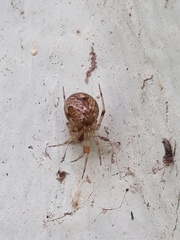
Species: Parasteatoda_tepidariorum